Chris Stainton

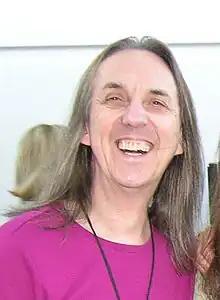
Stainton in 2009

Christopher Robert Stainton (born 22 March 1944) is an English session musician, keyboard player, bassist and songwriter, who first gained recognition with Joe Cocker in the late 1960s. In addition to his collaboration with Cocker, Stainton is best known for his work with Eric Clapton, The Who, Andy Fairweather Low, Roger Waters and Bryan Ferry.